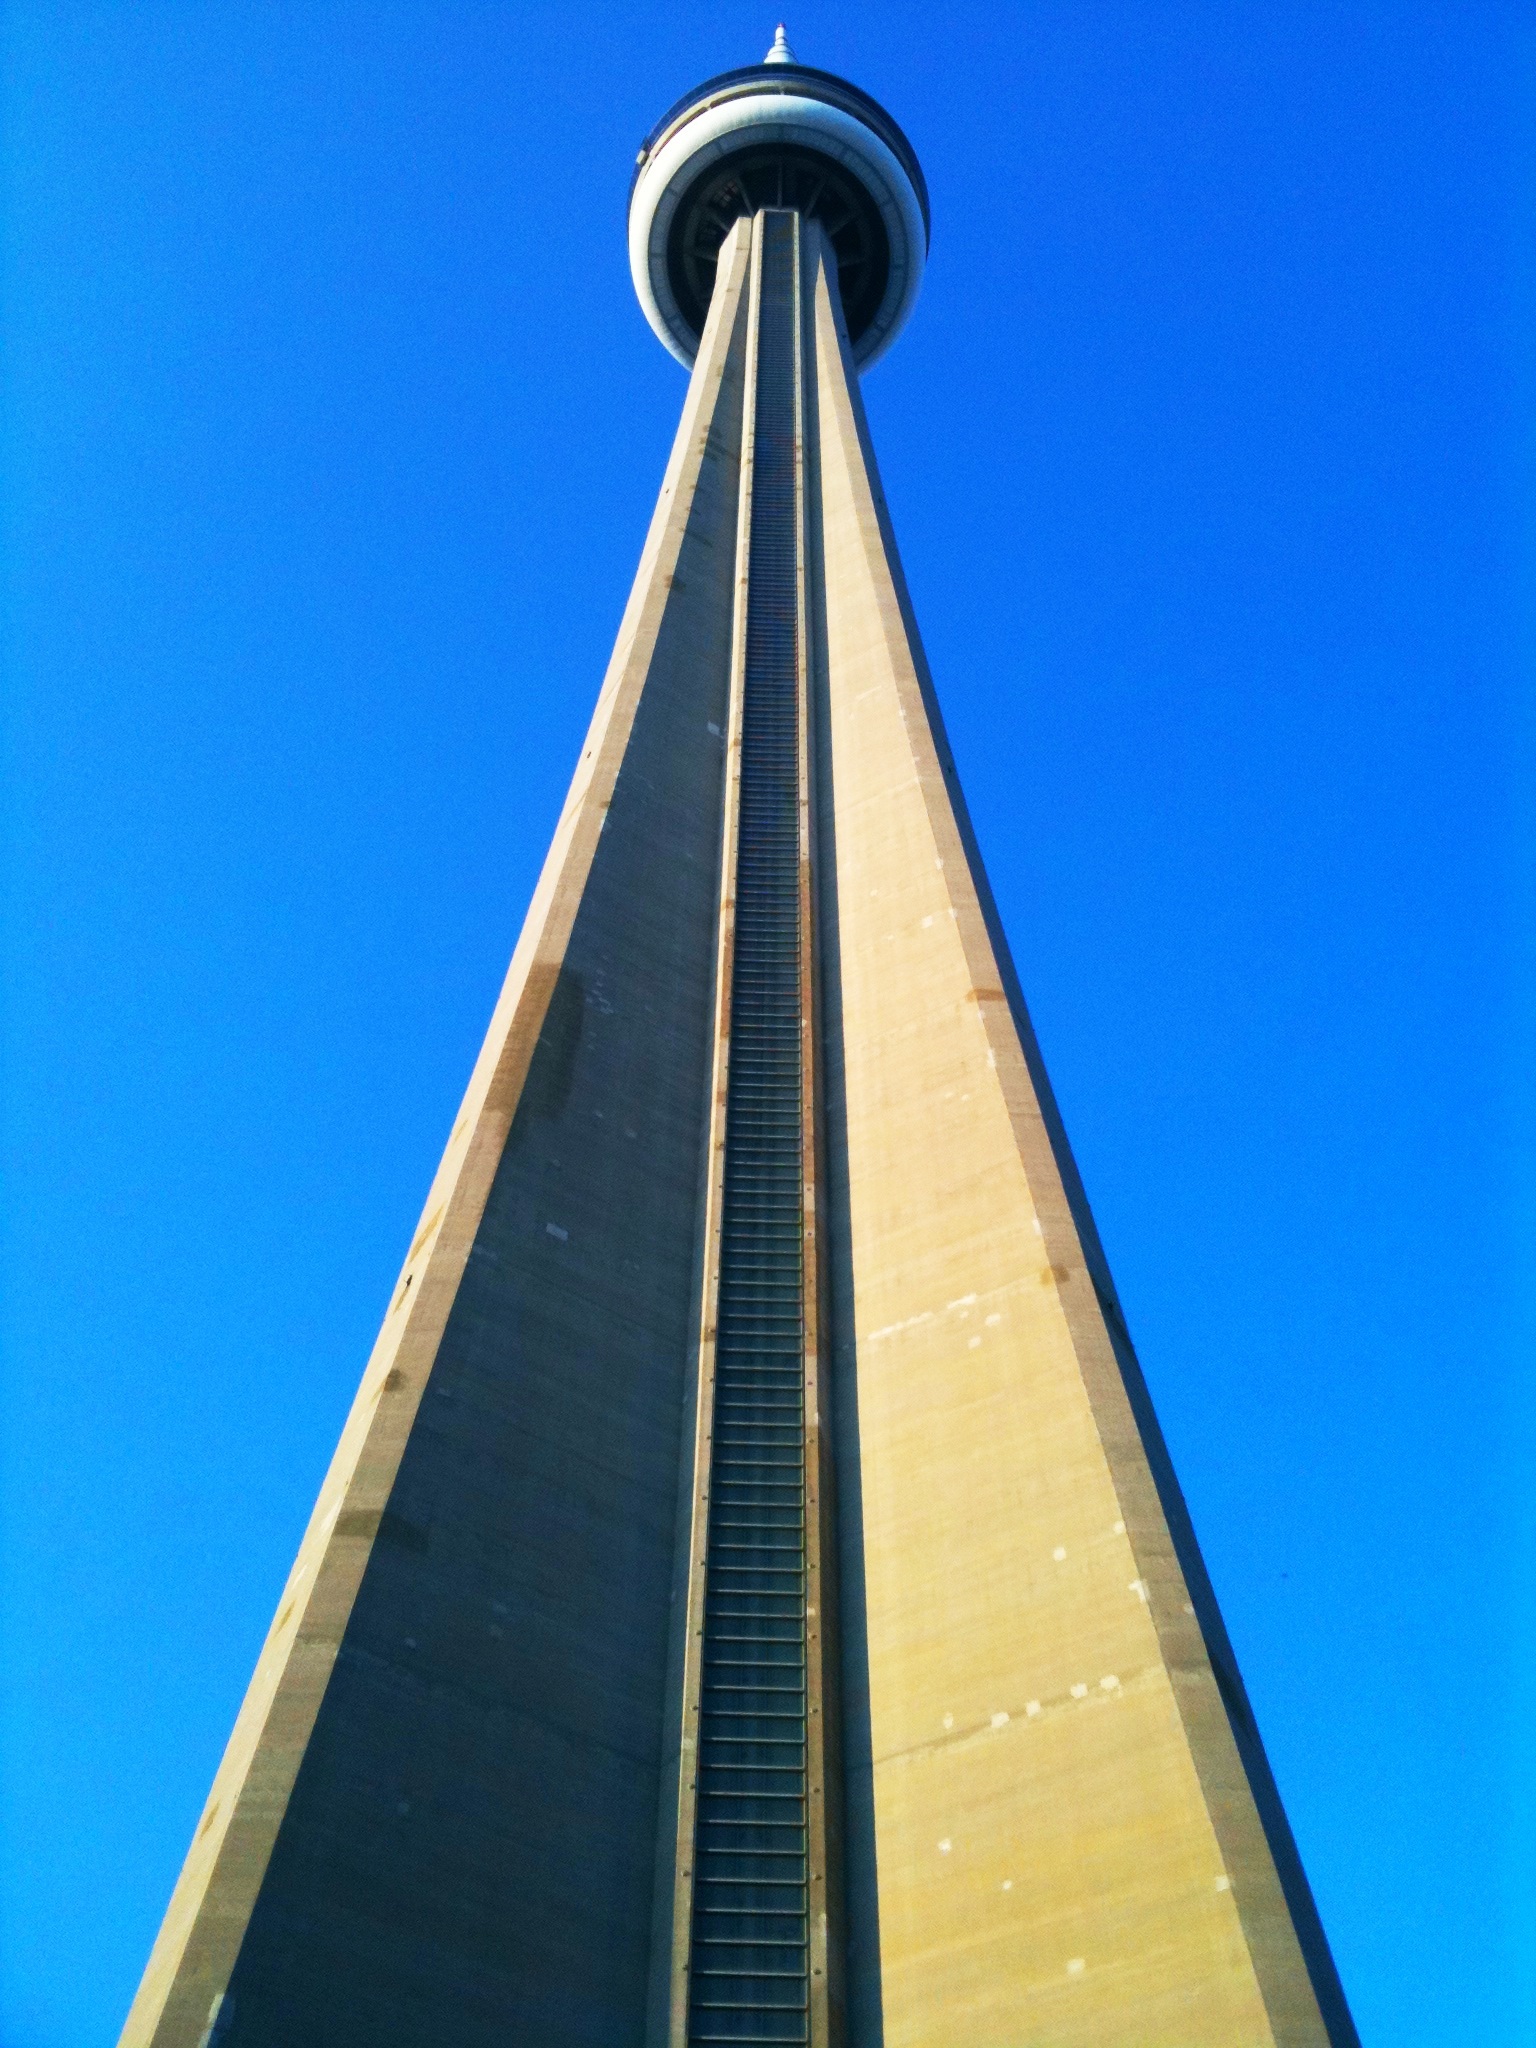
skyscraper, tower, mast, landmark, blue, cn tower, canada, steeple, toronto, cable stayed bridge